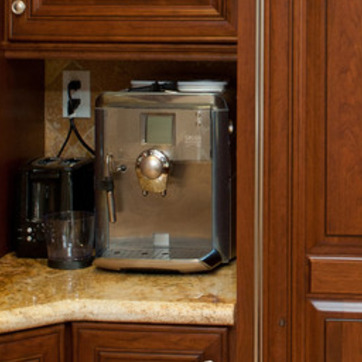
Material: metal